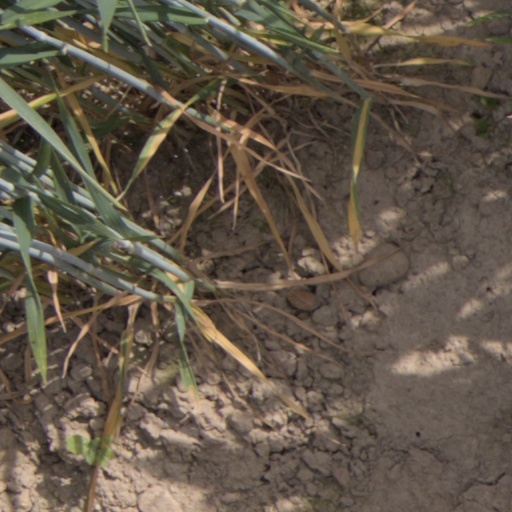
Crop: wheat